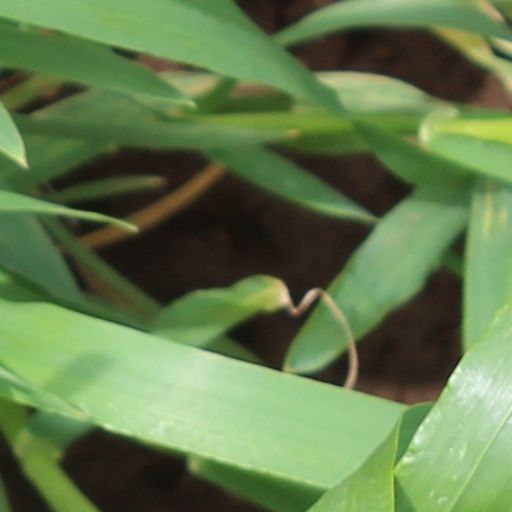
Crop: wheat